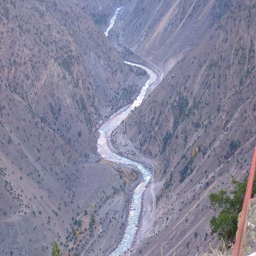
geographical feature a great view